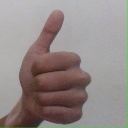
अक्षर: थ